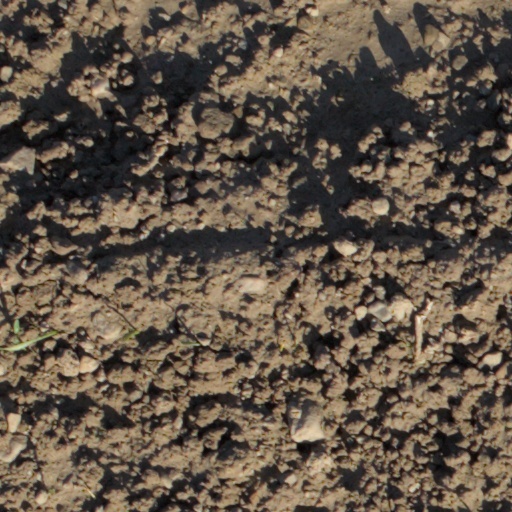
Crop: wheat